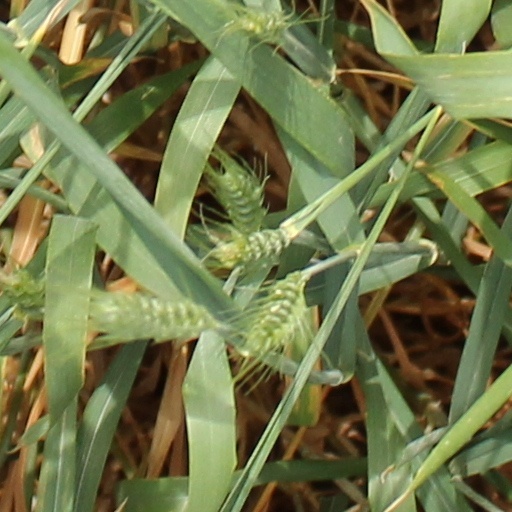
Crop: wheat